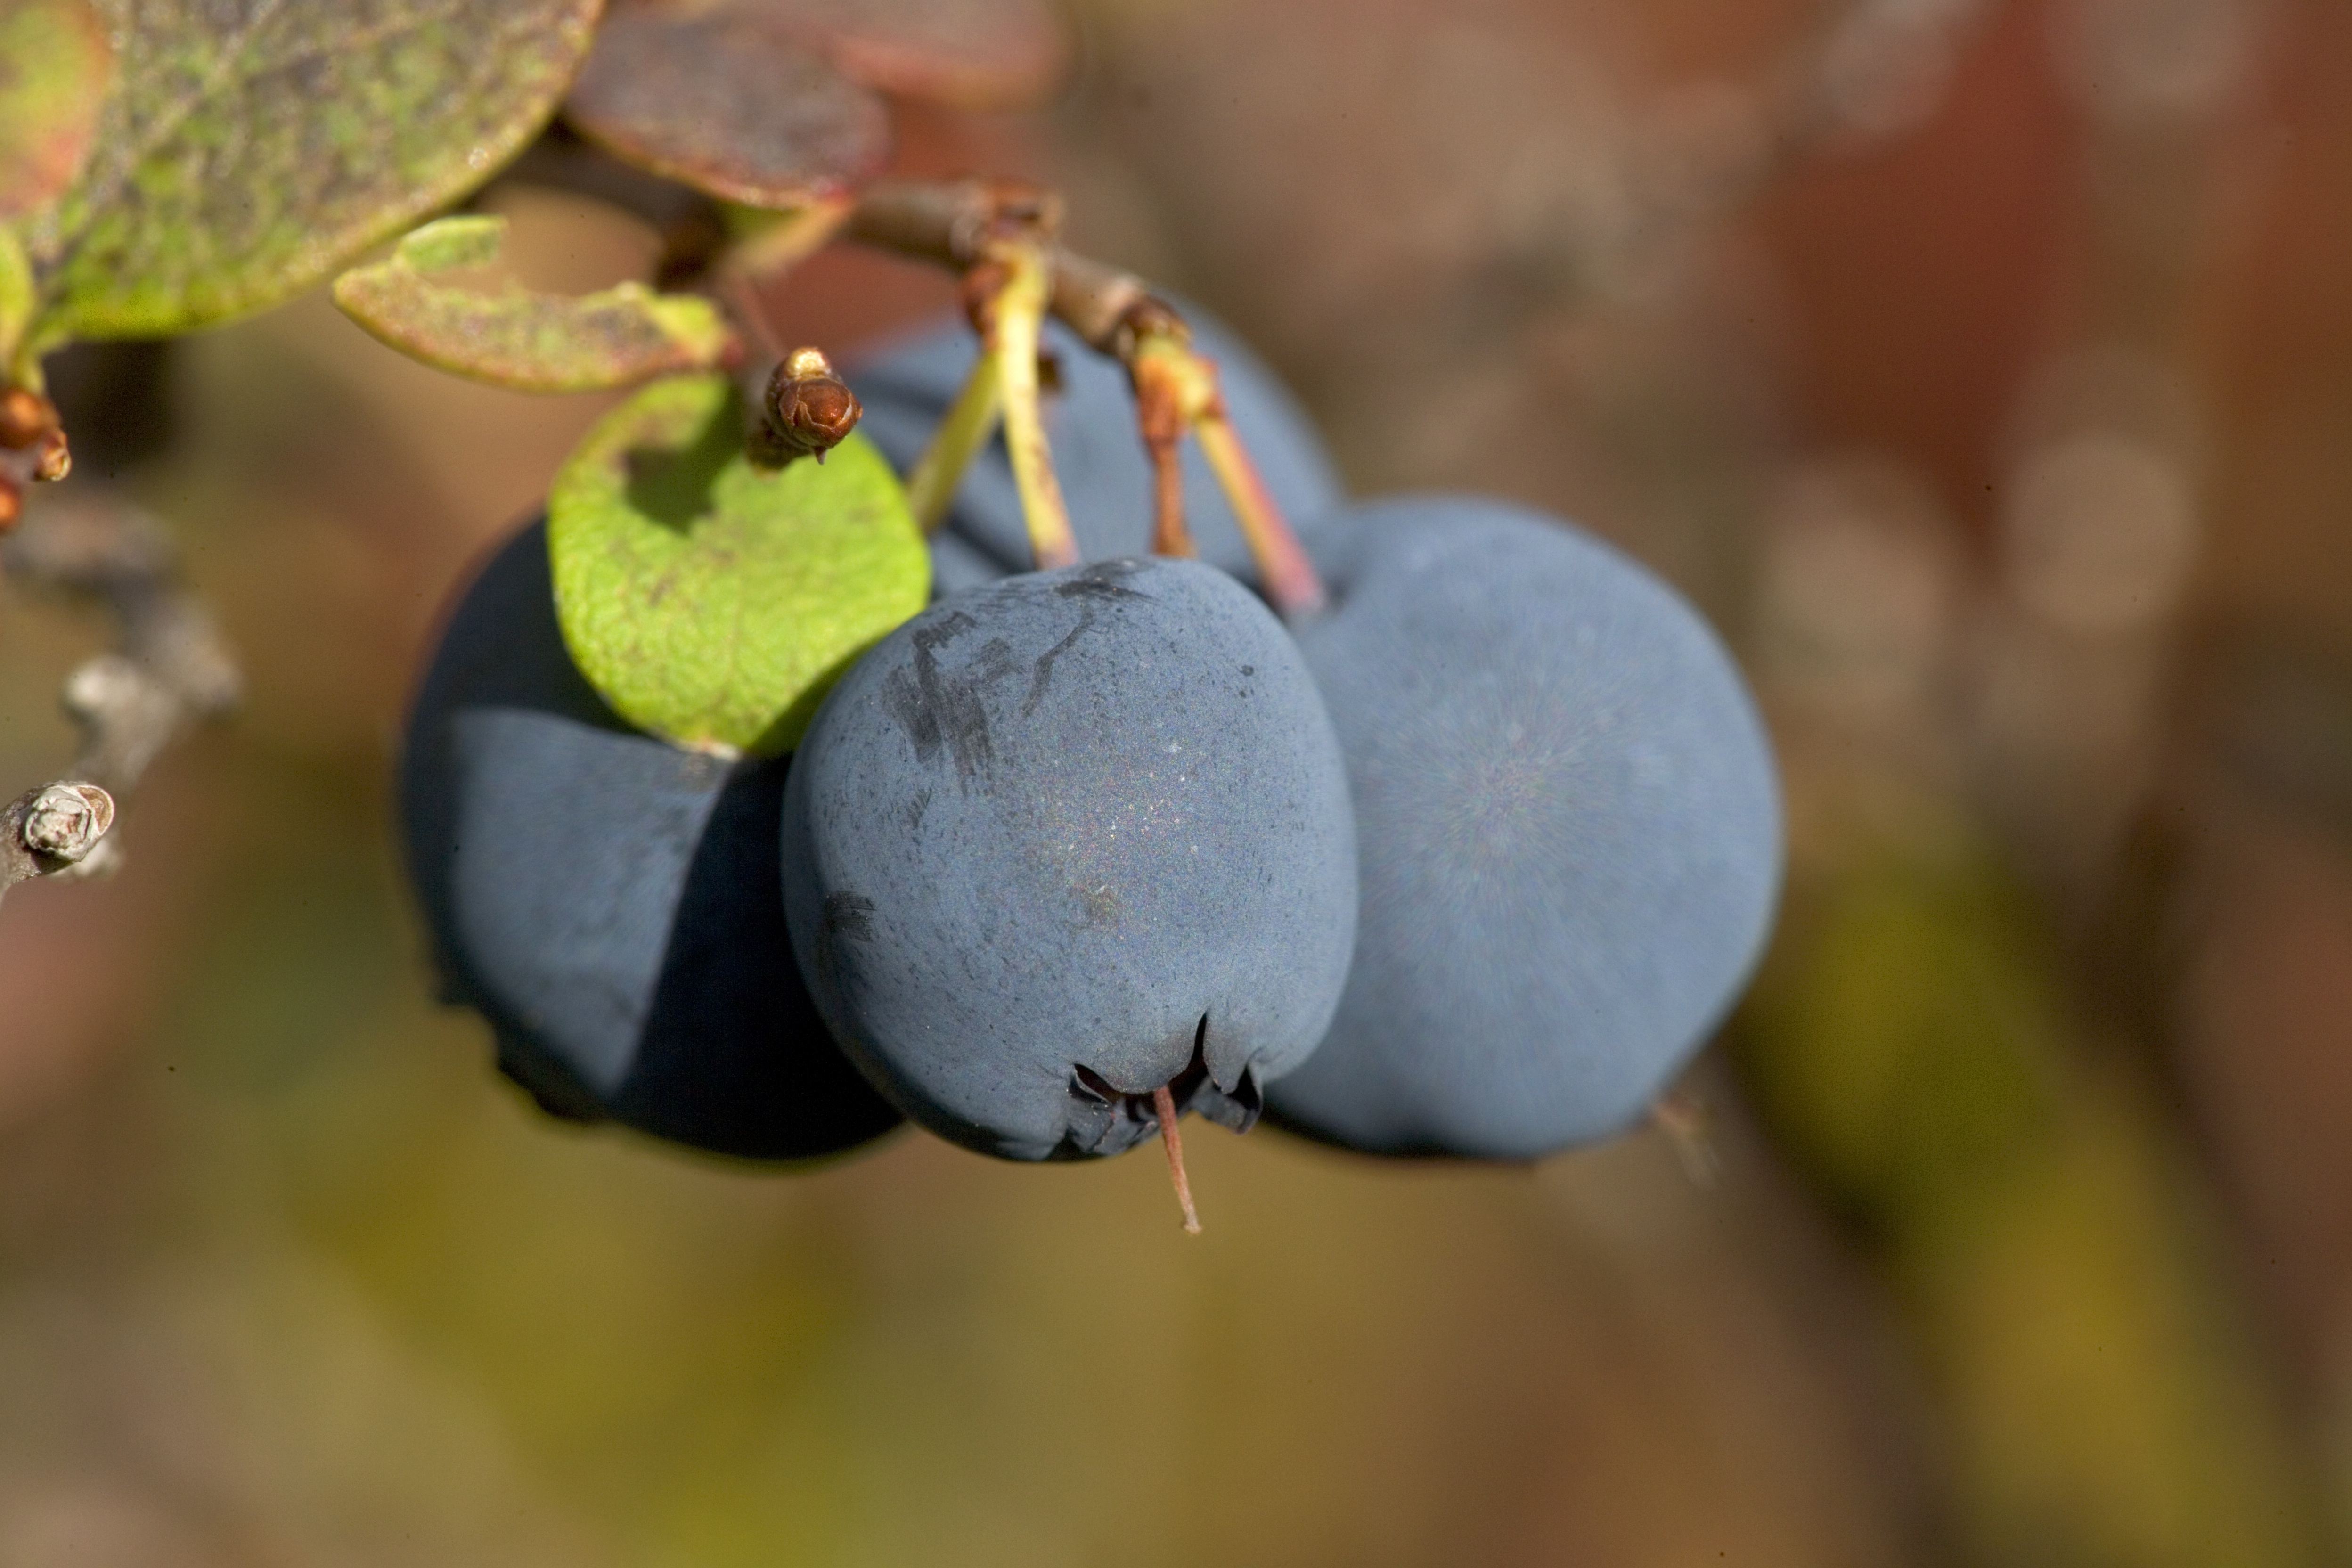
branch, blossom, plant, fruit, berry, leaf, flower, ripe, bush, food, produce, macro, natural, autumn, fresh, flora, close up, blueberries, tasty, raw, macro photography, flowering plant, land plant